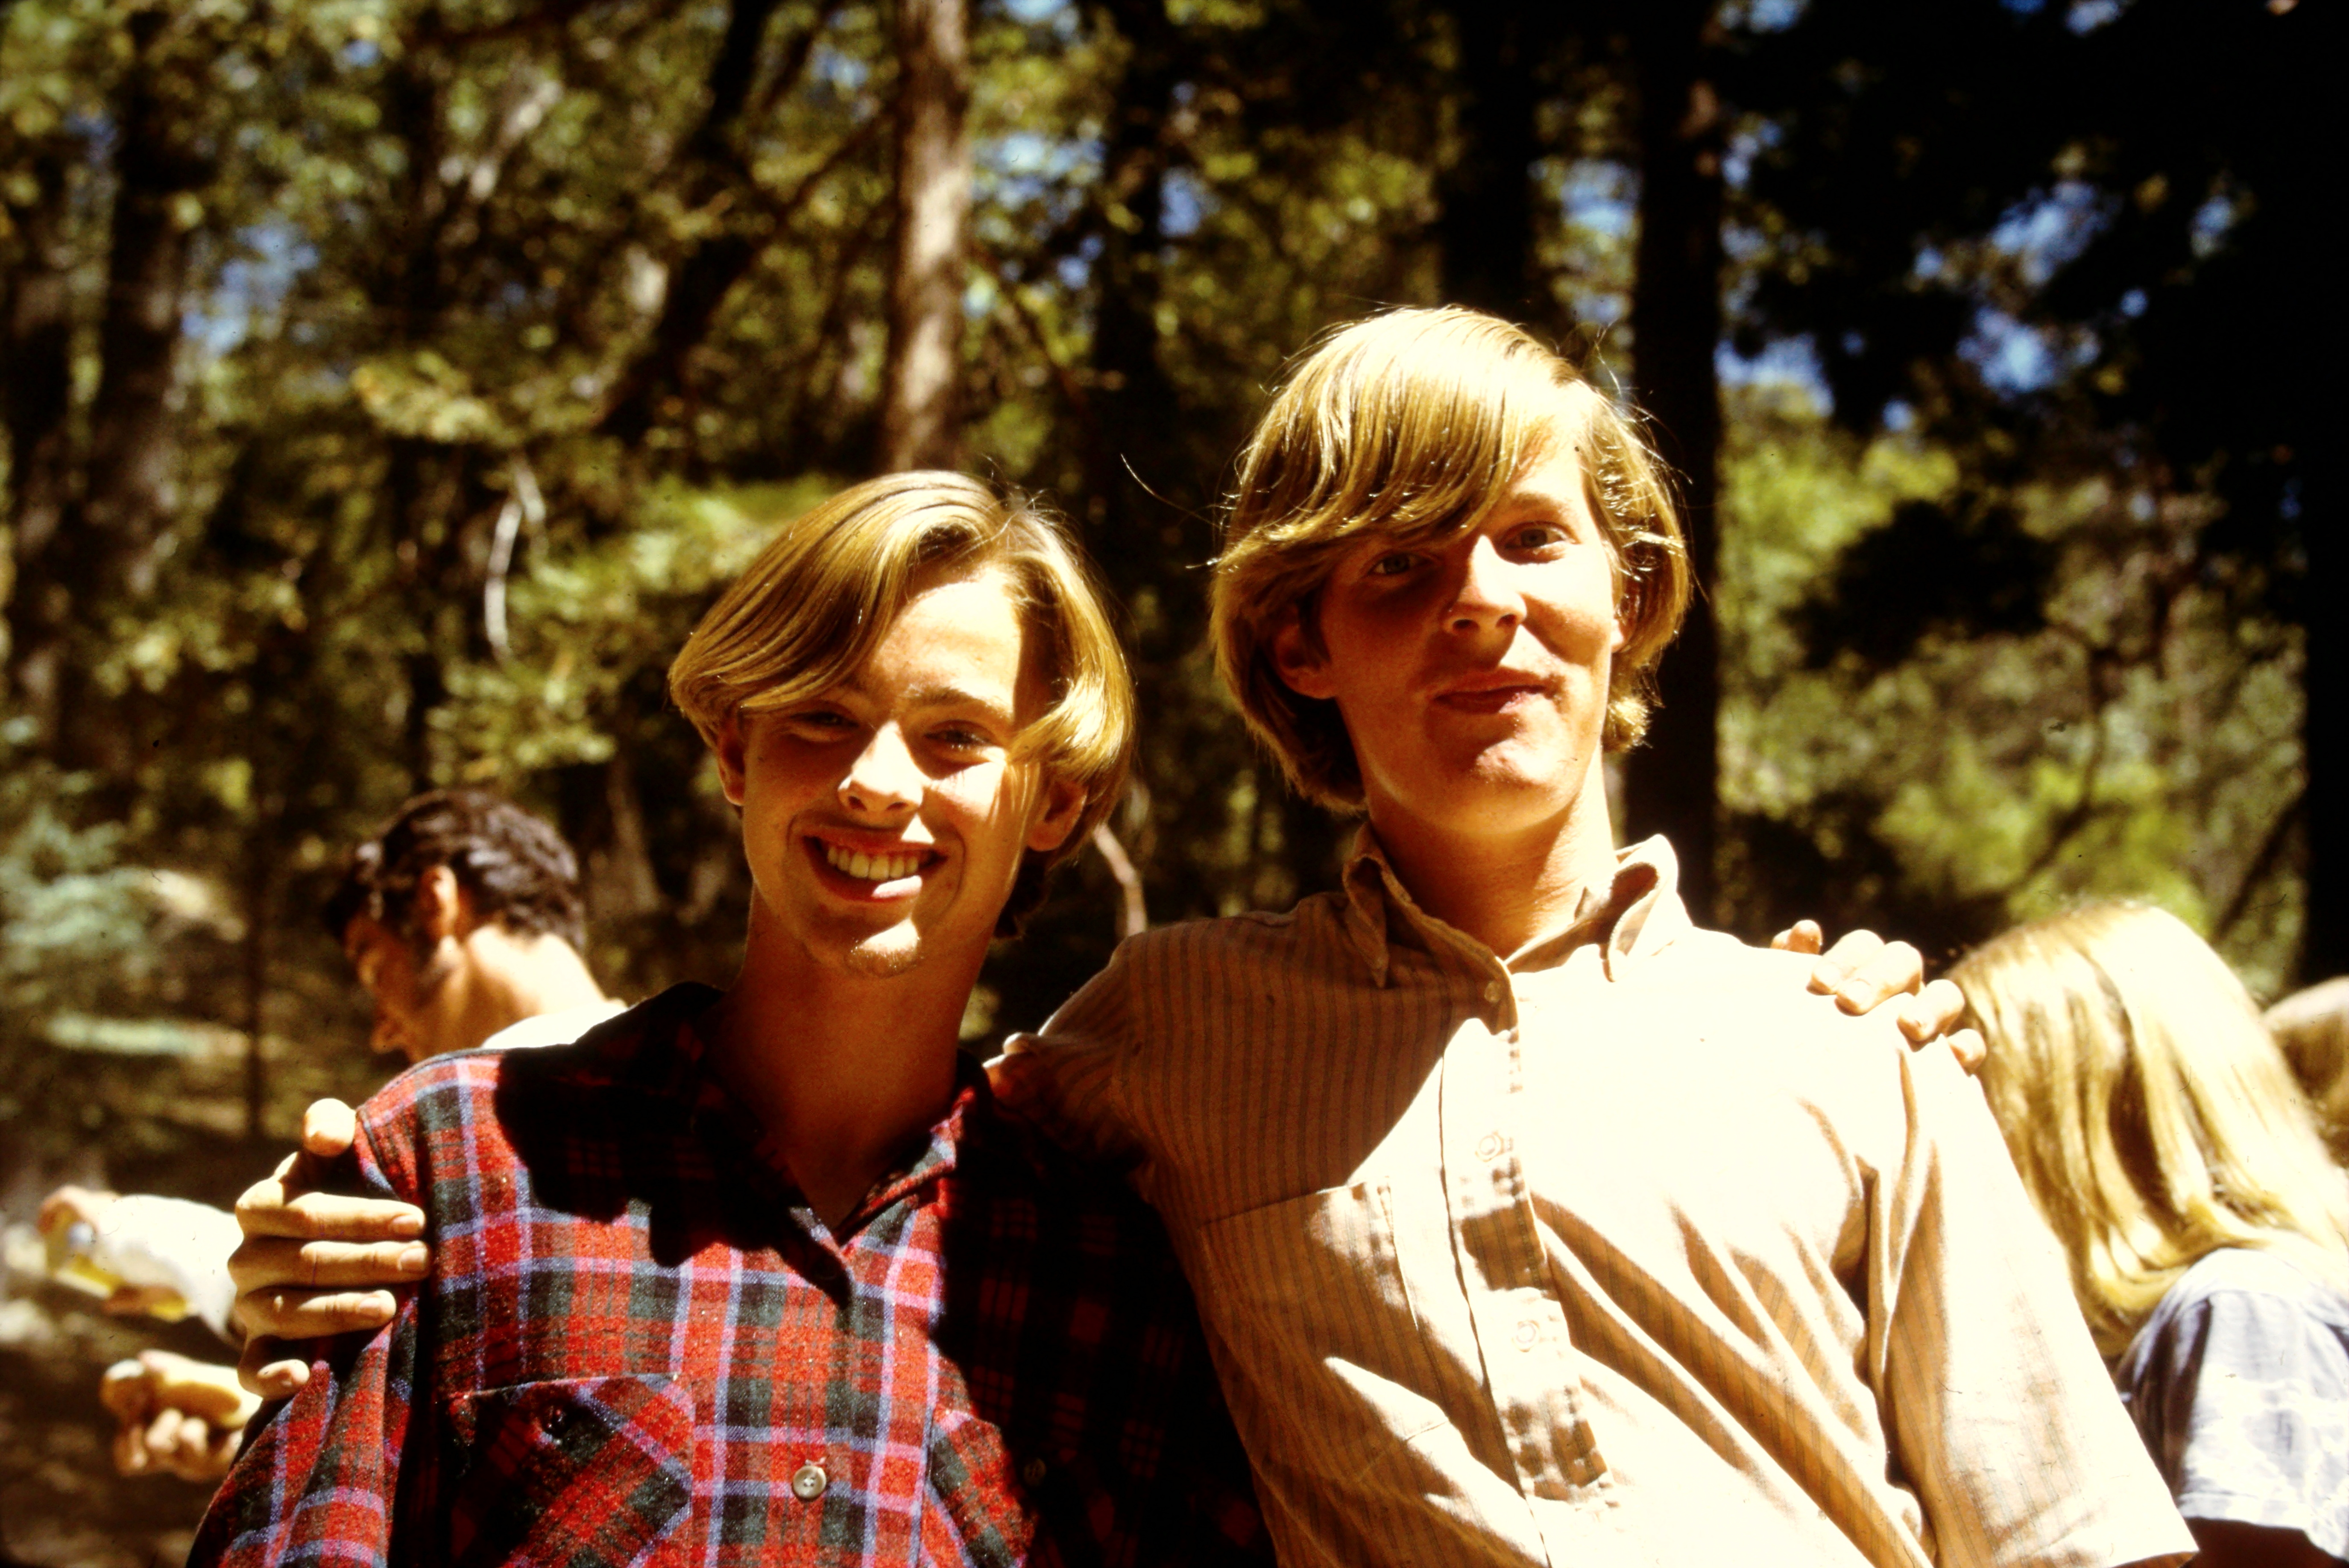
boy, brothers, blonde, smile, facial expression, People in nature, tree, happy, tartan, gesture, eyewear, social group, leisure, fun, t shirt, event, plaid, recreation, grass, crowd, forest, bangs, tie, pattern, laugh, woodland